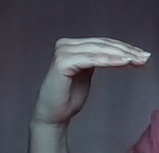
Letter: haa